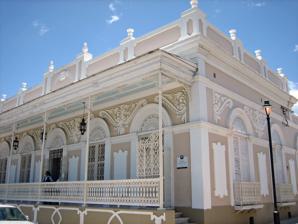
Building: Casa Cautiño
Country: Puerto Rico
Year built: 1887
Historic house museum in Guayama, Puerto Rico United States historic place Casa Cautiño U.S. National Register of Historic Places Casa Cautiño is an example of the local urban architecture from the late nineteenth century Location of Guayama and Casa Cautiño in Puerto Rico Location Calle Santiago Palmer Norte #1 Guayama, Puerto Rico Coordinates 17°59′09″N 66°06′48″W / 17.985922°N 66.113237°W / 17.985922; -66.113237 Area 640 m 2 (6,900 sq ft) Built 1887 Architectural style Classical Revival NRHP reference No. 84003137 Added to NRHP June 11, 1984 Casa Cautiño is a house museum in Guayama, Puerto Rico . The museum collection, administered by the Institute of Puerto Rican Culture , include works of art, wood carvings, sculptures and furniture built by Puerto Rican cabinetmakers for the Cautiño family. It is listed on the National Register of Historic Places. History The house was owned by Genaro Cautiño Vázquez, a wealthy Guayama landowner as well as a colonel of the Volunteer Battalion of the Spanish Army . During the Spanish–American War , the house was the headquarters for the American forces. After the war, Genaro Cautiño returned to occupy the house. An additional Annex house, for extended family, also once existed next to the Iglesia San Antonio. Also, a tunnel still exists linking Casa Cautiño, the annex house and Iglesia San Antonio. The U-shaped structure is one-story with an interior patio, which local architect Manual Texidor built in 1887 after graduation from the Academy of Fine Arts in Paris. It features some of the elements of the Neoclassical architecture style, such as cornices, pilasters, candelabra , Roman arches, relief motifs, and classical ornamentation. These elements were blended with some of the details of the popular architecture of the southern area of Puerto Rico that prevailed when the structure was built. See also National Register of Historic Places listings in Guayama, Puerto Rico List of museums in Puerto Rico References This article incorporates public domain material from Casa Cautiño . National Park Service .